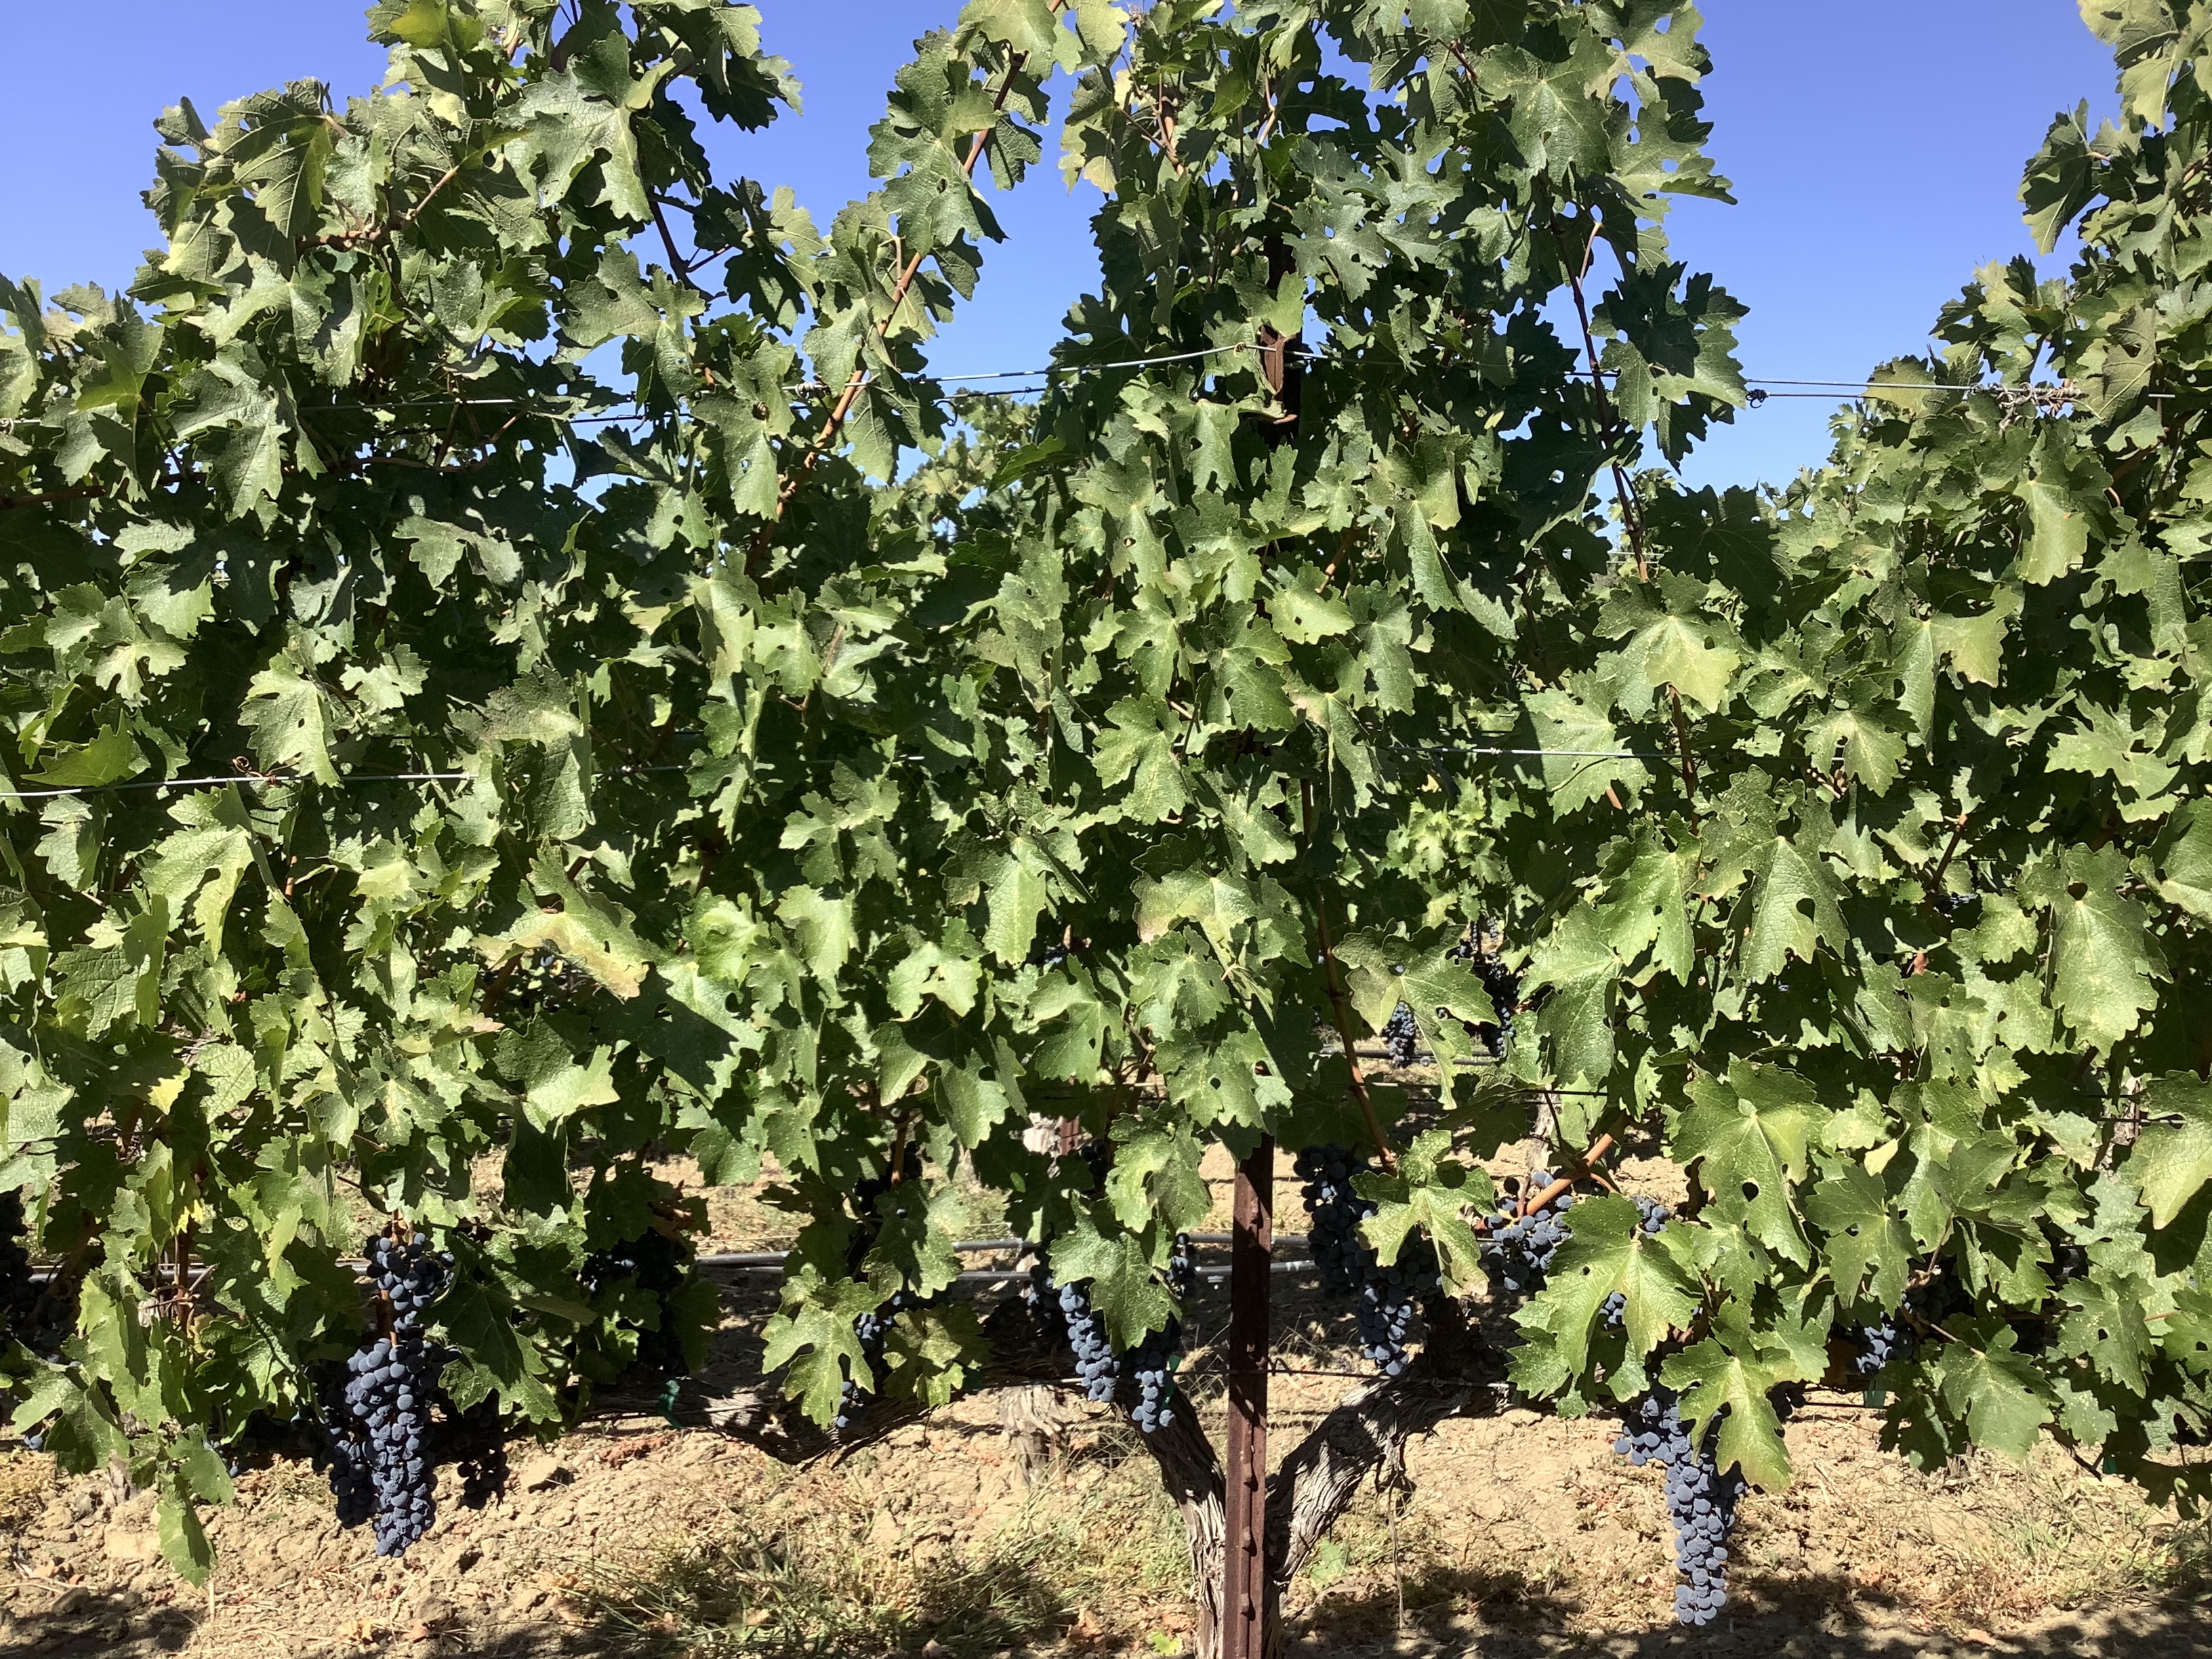
Label: No Virus